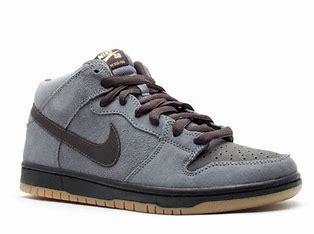
Brand: Nike
Model: Dunk Mid Pro SB